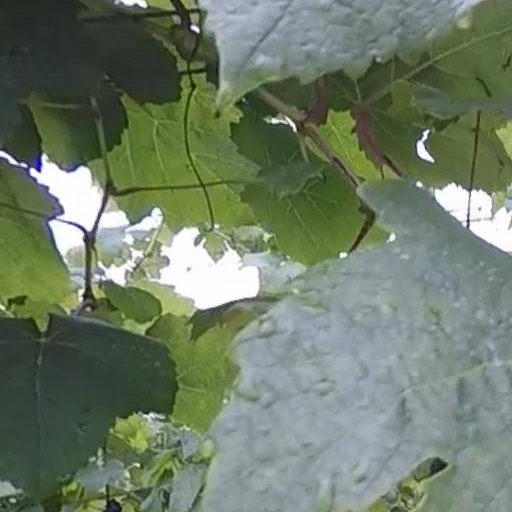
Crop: grape